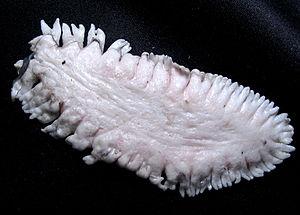
La vessie natatoire, ou vessie gazeuse, se présente comme un sac à paroi mince rempli de gaz. C'est un organe des poissons osseux, elle détermine la profondeur à laquelle le poisson flotte dans l’eau et lui permet ainsi de se mouvoir à la profondeur qu’il veut en ajustant sa densité à celle de l’eau dans laquelle il vit.
La merluche blanche est un poisson de la famille des Gadidés.